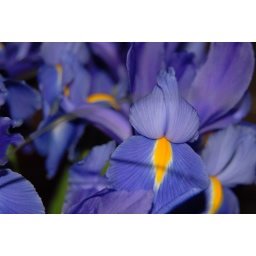
A flower in a pot that turned out much better than I thought it would.